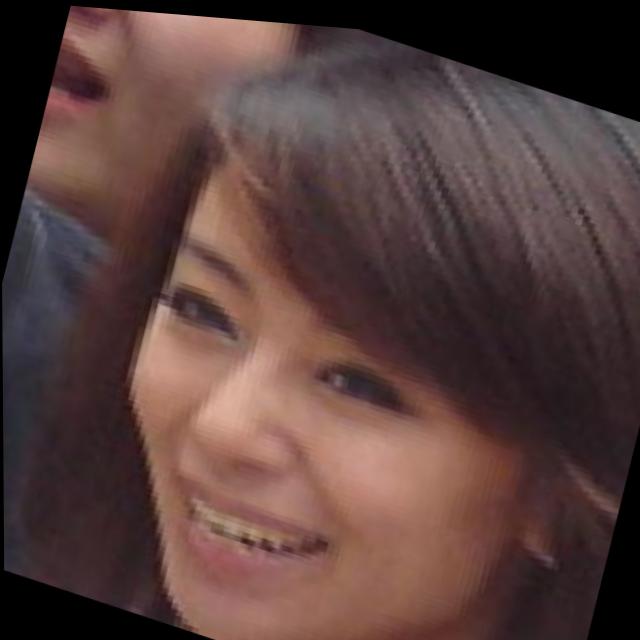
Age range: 21-44